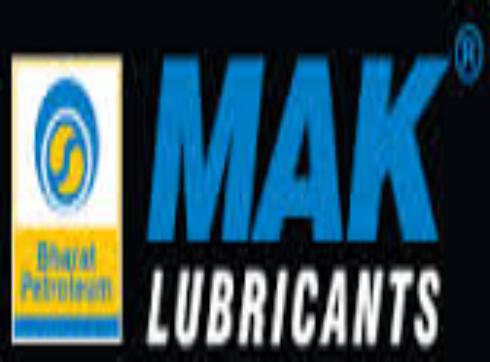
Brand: mak lubricants
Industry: Necessities